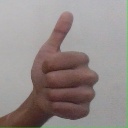
अक्षर: थ